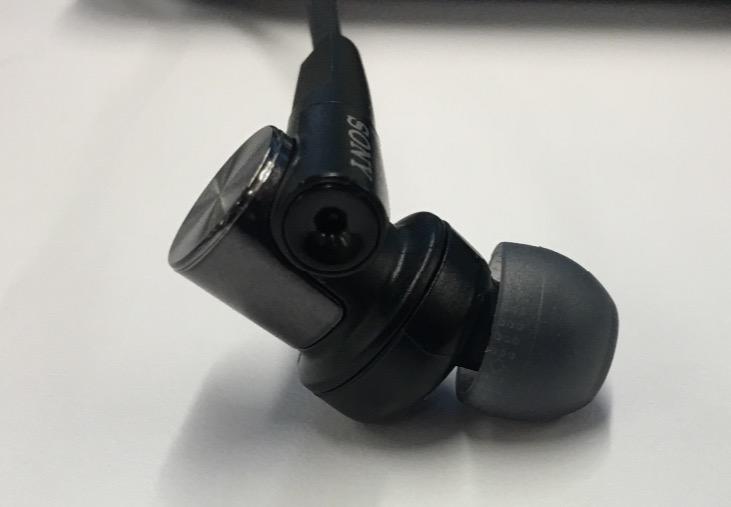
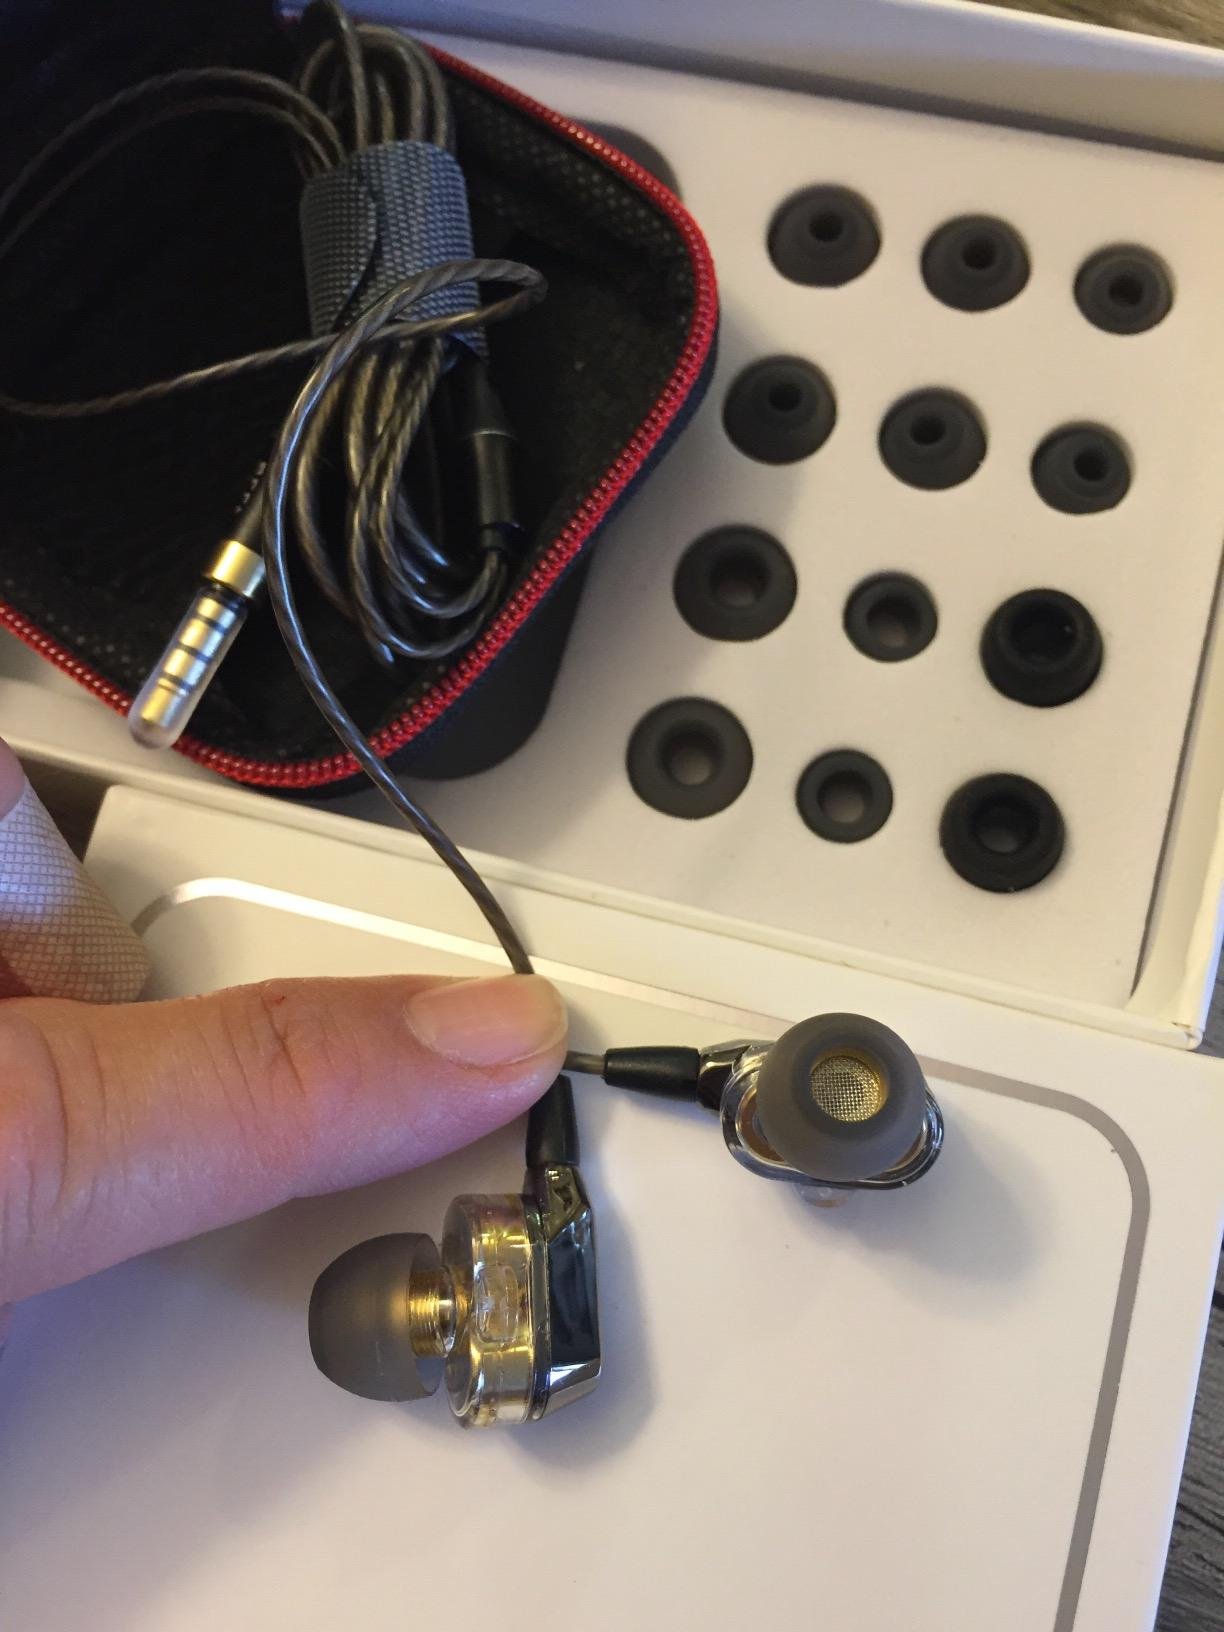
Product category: headphones
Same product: no